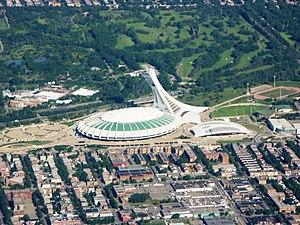
Le stade olympique de Montréal est un stade omnisports couvert d'une capacité de 56 000 places, pouvant être aménagé jusqu'à une capacité de 65 000 places, conçu par l'architecte français Roger Taillibert et construit pour les Jeux olympiques d'été de 1976. Emblématique de la ville de Montréal, il demeure un édifice controversé vu à la fois comme un chef-d’œuvre d'architecture et comme un éléphant blanc.